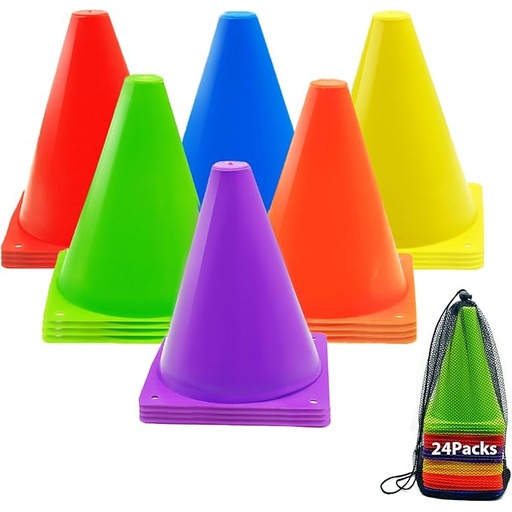
12/24/48Pcs Soccer Cones,7" or 9" Soccer Cones for Training, Multicolor Cones Sports Soccer Training Cones, Field Cones for Skating Basketball Football Drills Practice
About This MULTICOLOR SET: The soccer cones feature six bright and eye-catching colors, ensuring clear visibility in any weather or lighting conditions. Ideal for setting boundaries and promoting safe play during training sessions PORTABLE And PRACTICAL DESIGN: Each soccer cones for training is 7" high and 5.1" in diameter at the base. There are 4 holes on the base of the cones for easy fixing to the field. All cones can be securely stacked in the mesh drawstring bag that is provided FLEXIBLE MATERIAL: The cones for sports are made of strong and flexible PP material,all the small cones for sports can retract into their original shapes even if they get trampled on or squeezed Value Package: Pacakag come with 24pcs 7"cones sports in 6 different colors. Sufficient quantity will meet your daily sports training needs VERSATILE APPLICATIONS: The agility training equipment are suitable for a wide range of activities, including indoor and outdoor games, festive events, skating, bicycle obstacle courses, parking guidance, and even pet training
Brand: Tialero
Category: Sporting Goods > Athletics > General Purpose Athletic Equipment > Sports & Agility Cones